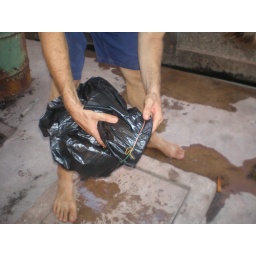
Adding the elastic band around the base of the filter to create a  water tight seal.